Eric Irvin

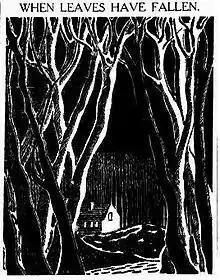

Eric Robert Irvin was born 30 November 1908 in Newtown, New South Wales. After attending Bondi Public School, he was apprenticed to a Bondi chemist in 1922 while studying at night at Waverley Grammar school. He enrolled in East Sydney Technical College classes in art and window display and worked in various department stores. He battled for much of the depression years before gaining a post teaching art in Catholic girls' schools in the mid 1930s. On 31 May 1940 he enlisted with the 7th Australian Divisional Signals and saw service in the Middle East and Papua New Guinea where he took part in the Kokoda Trail, Buna and Ramu Valley campaigns. He was discharged with rank of Lieutenant on 29 November 1945.